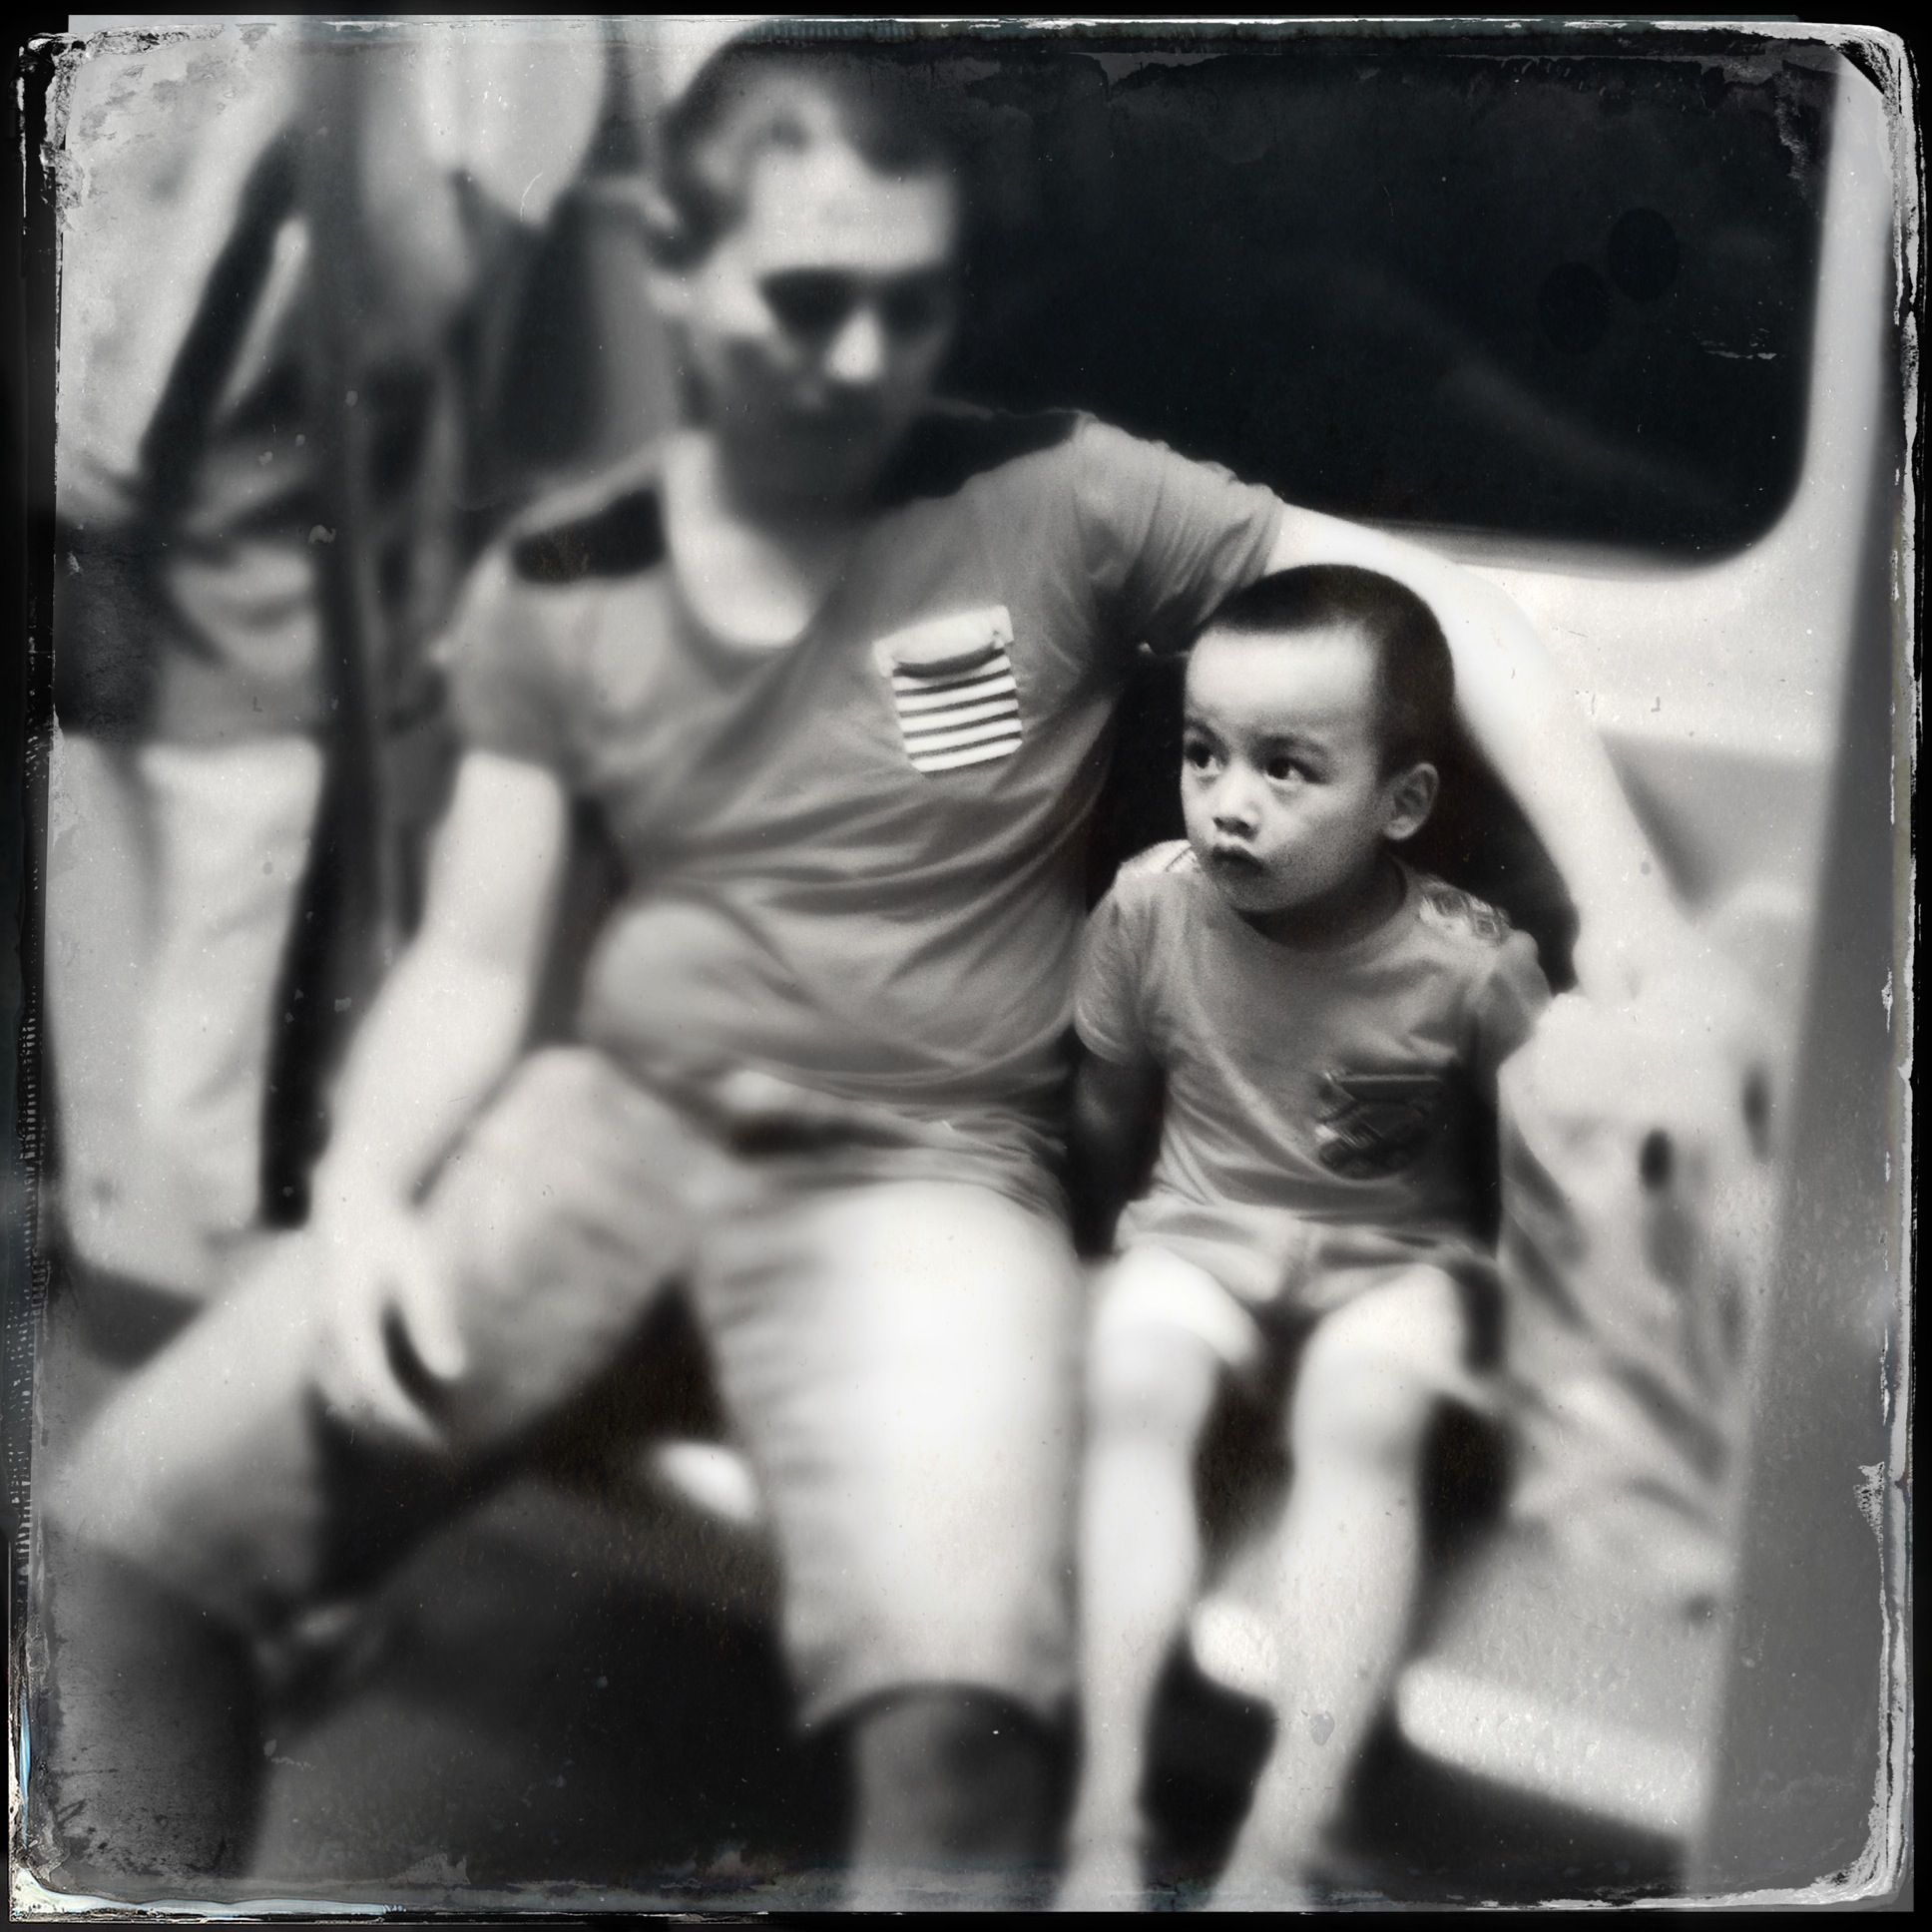
black and white, people, white, photography, black, monochrome, photograph, hipstamatic, image, standardflash, dtypeplatefilm, tinto1884lens, monochrome photography, album cover